Streetlight Manifesto

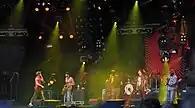

In February 2013, Victory Records allegedly withheld all copies of "The Hands That Thieve" from both Streetlight Manifesto and those that had pre-ordered the album through Streetlight's web store, and barred Streetlight Manifesto from releasing the "Toh Kay" album. The album was available via Victory Records' website, along with all the major physical retailers. The band called for a boycott of all merchandise and music purchased from Victory Records, be it through online sources such as Amazon.com or through traditional methods of buying physical CDs. They instructed their fans and customers to instead buy merchandise from their website, such as shirts and stickers. Despite the fact that Streetlight allegedly had no physical copies they had been continuously taking pre-orders for the album, which culminated in the band asking customers not to ask for a refund and rather accept an unspecified gift sent instead of the actual album. On May 16 it was announced the mystery gift to be a digipack case containing a blank CD-R with a custom label and 24 page booklet with poems and photos.